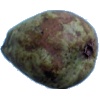
Label: pear_stone